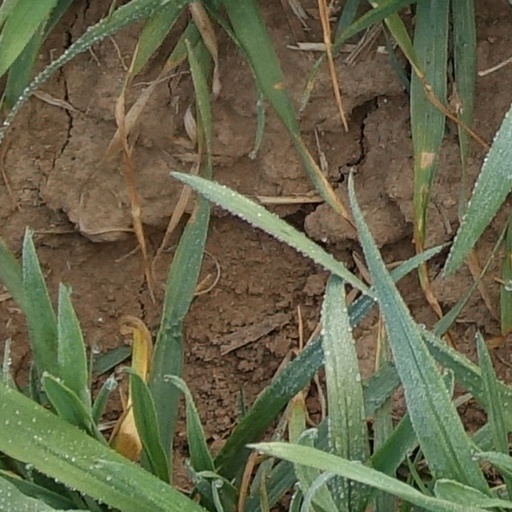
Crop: wheat